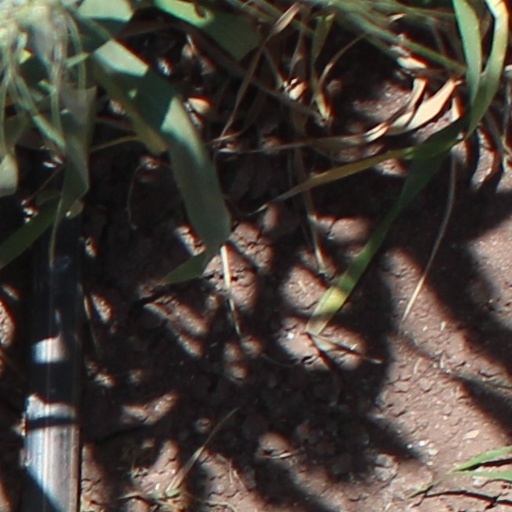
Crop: wheat